Craig James (running back)

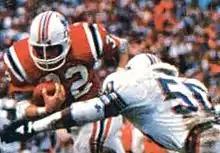
Craig James ("left") rushes the ball past the Dolphins' defense in the 1985–86 AFC Championship game.

In the 1985 season, James started at running back all season, rushing for 1,227 yards, and was selected for the Pro Bowl. He was the last white player to rush for more than 1,000 yards in a season until Peyton Hillis reached that mark in 2010. In Week 2 against the Chicago Bears, he caught a 90-yard touchdown pass from Tony Eason, which was the longest touchdown from scrimmage in Patriots history at the time. He was a major factor in the Patriots' 31–14 upset win over the Miami Dolphins in the AFC title game, rushing for a career postseason high of 105 yards. However, he was dominated by the Chicago Bears' defense in Super Bowl XX, which held him to only one yard on five carries.